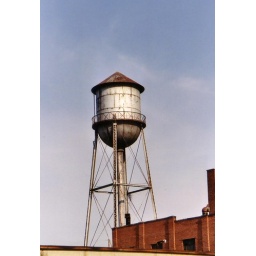
Roof top water tower in Albany, Indiana